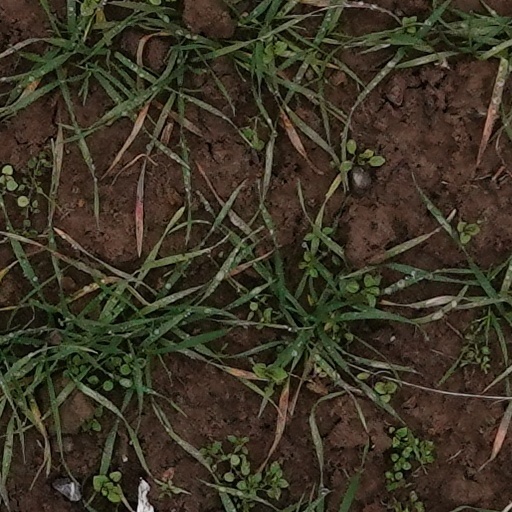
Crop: wheat